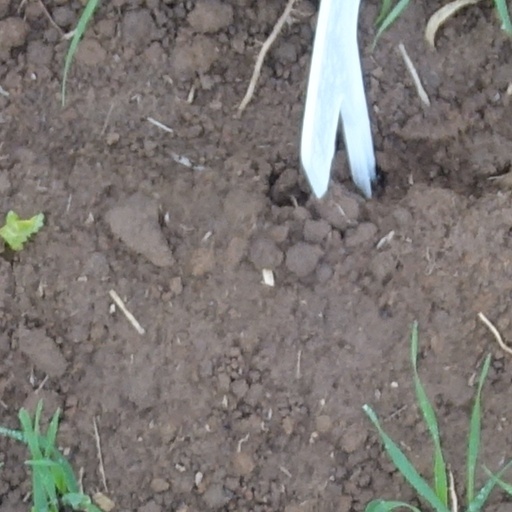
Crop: wheat